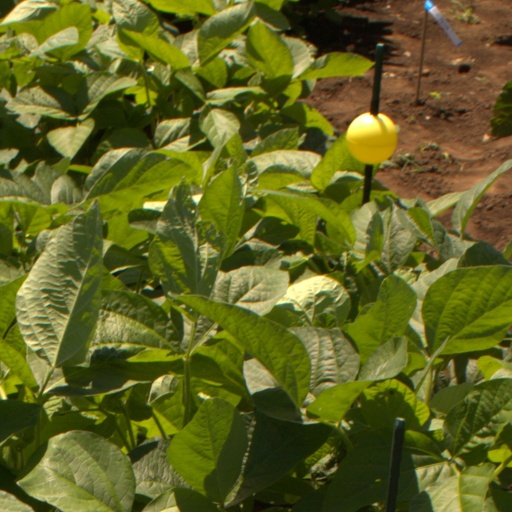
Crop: soybean